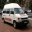
Label: ambulance